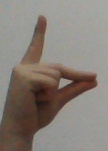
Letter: ta